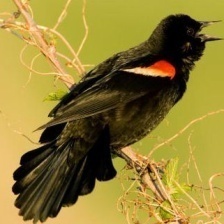
Species: RED WINGED BLACKBIRD
Scientific name: AGELAIUS PHOENICEUS